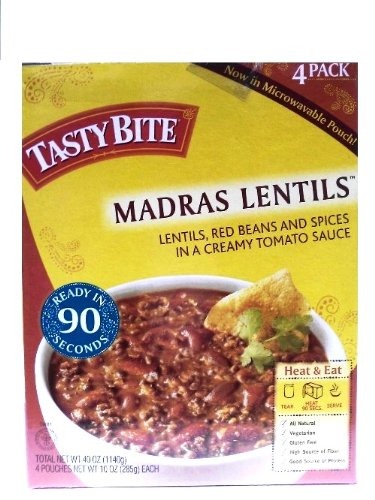
Item Name: Tasty Bites Madras Lentils with Red Beans and Spices in Tomato Sauce, 40-Ounce
Value: 40.0
Unit: oz

Price: 4.59